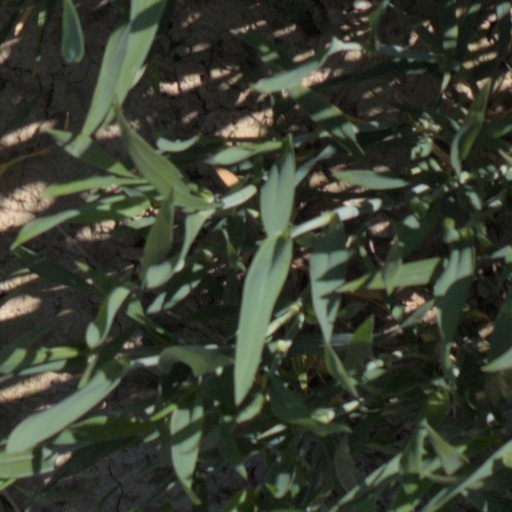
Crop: wheat